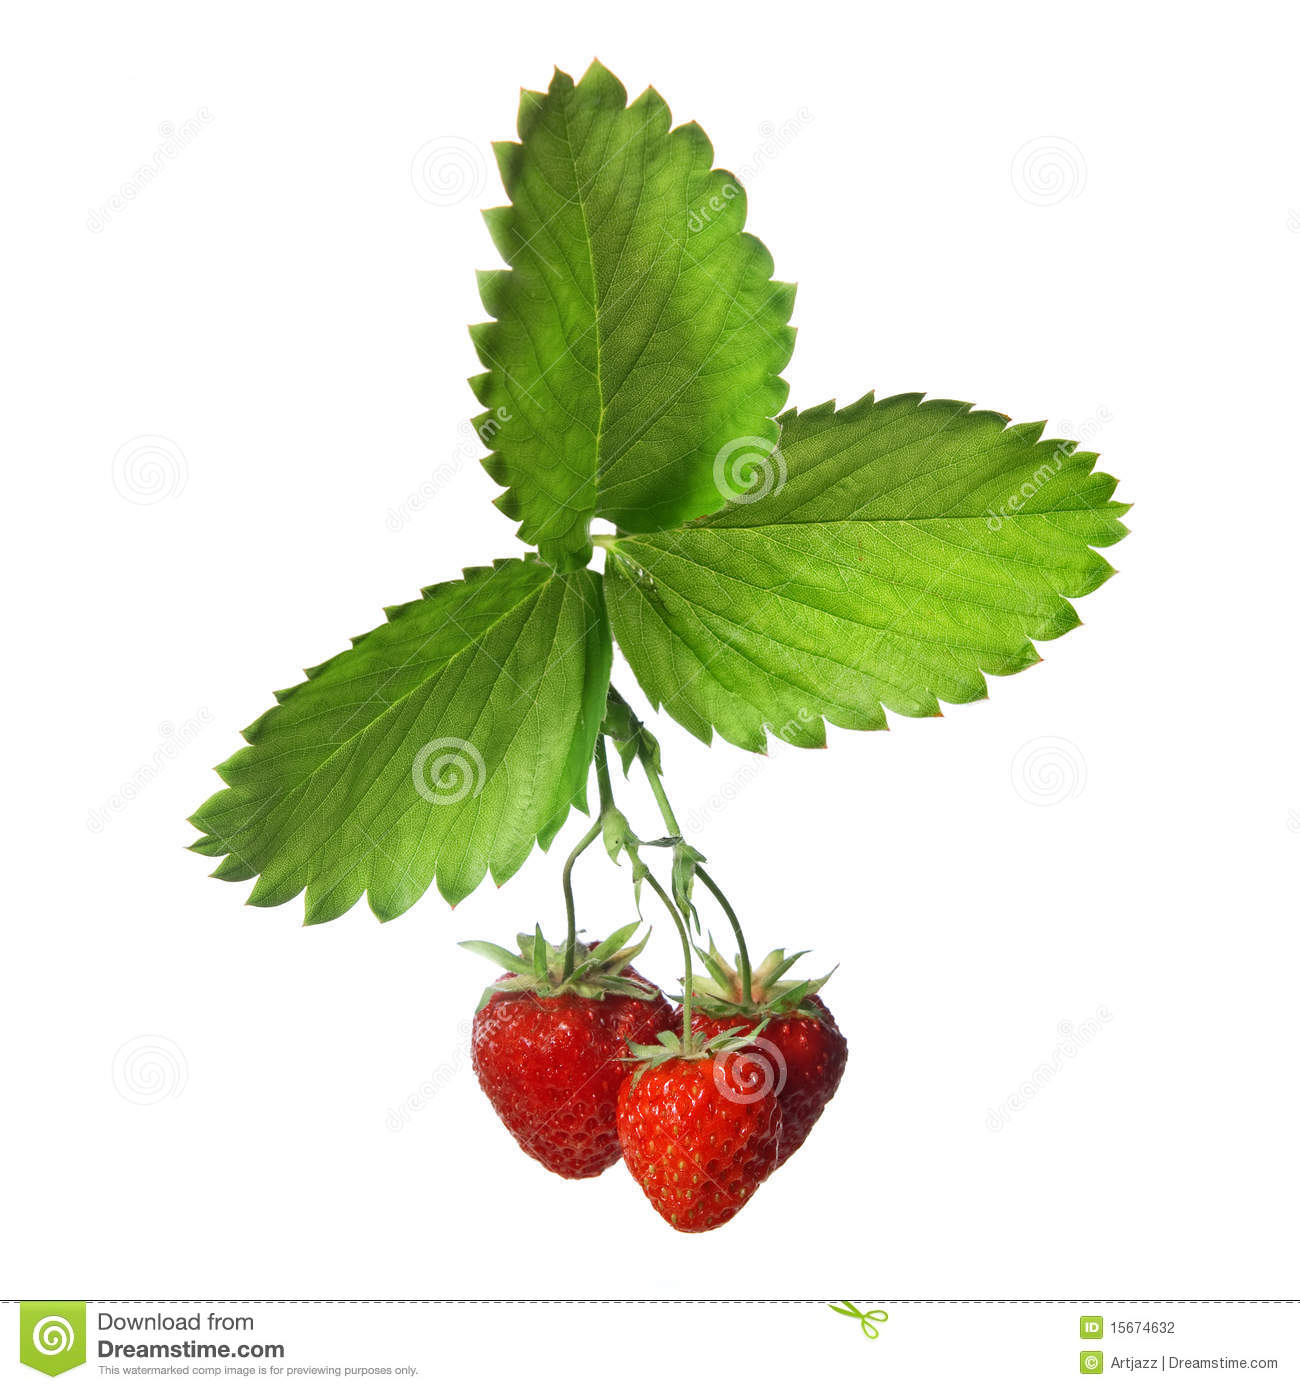
Label: Strawberry leaf
Plant: Strawberry
Condition: healthy